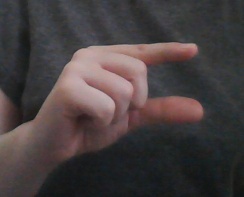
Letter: dal